Football in the Soviet Union

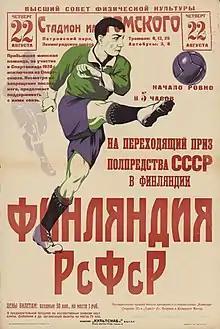
Finland — Russian SFSR football match poster, 1929

It was not until 1924 when the first All-Union championship was held. They were organized five times in total (1924, 1928, 1931, 1932 and 1935). In the first three tournaments, the team participated republics and cities, only two of the latter city.